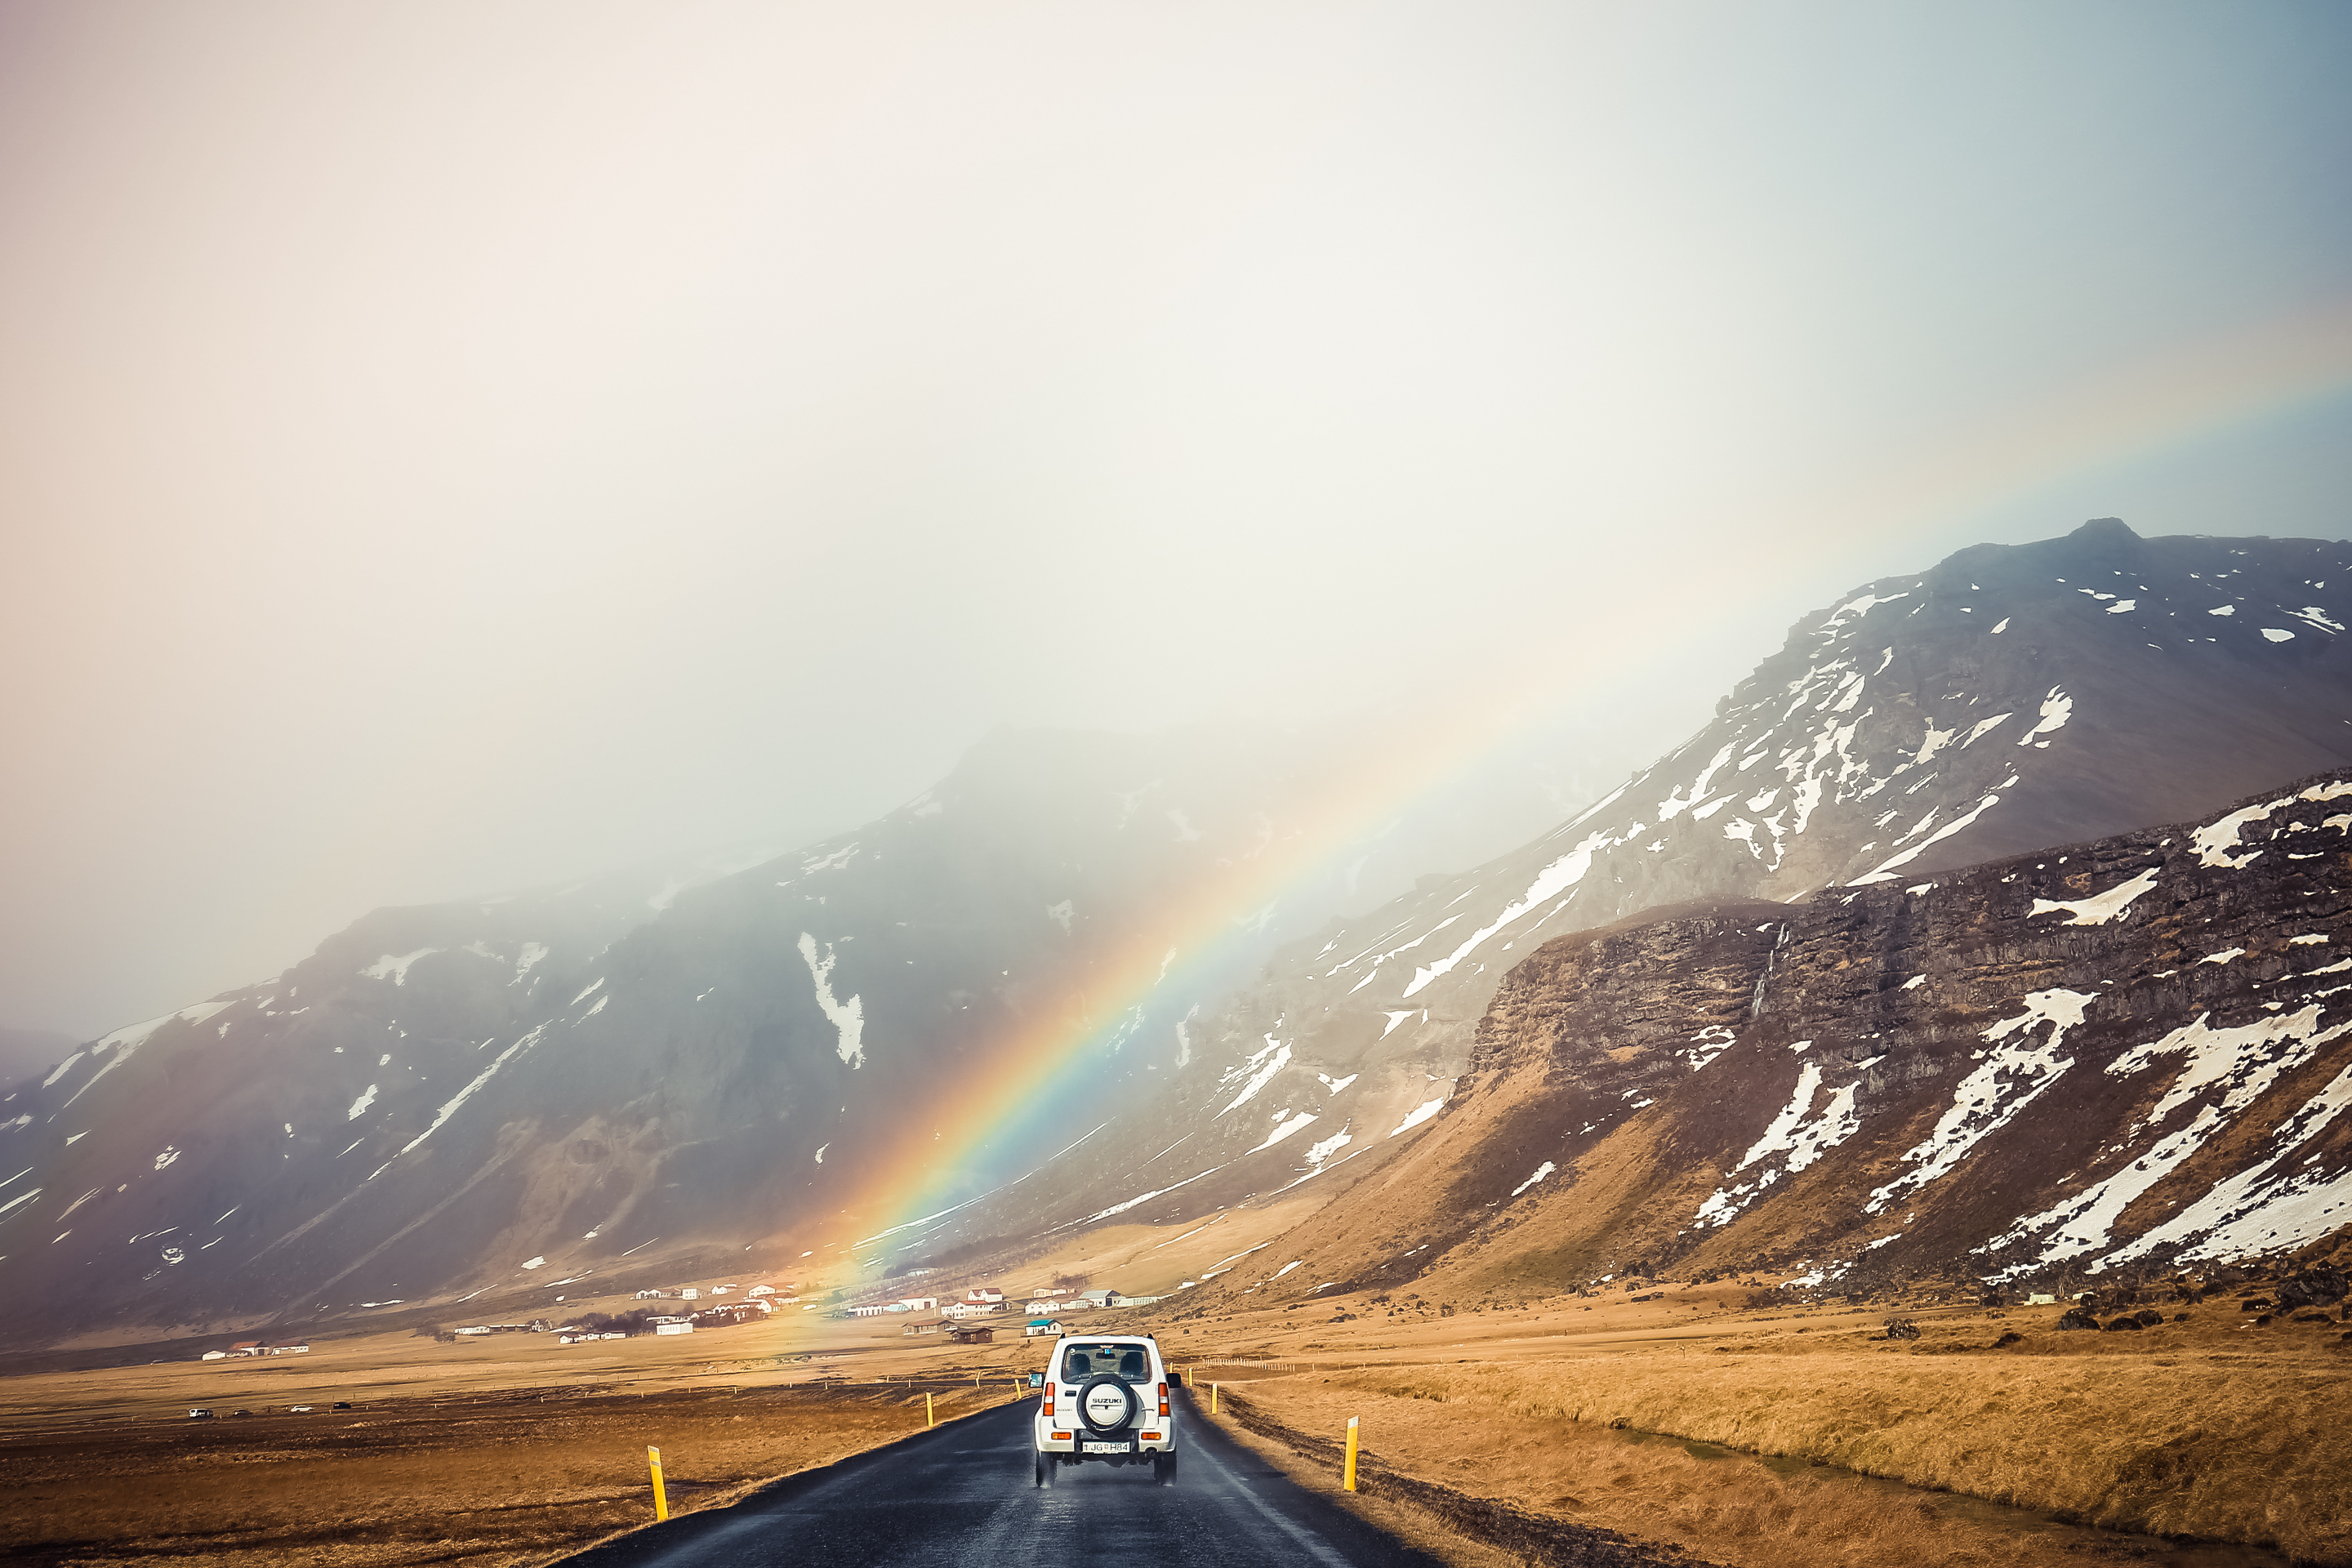
landscape, nature, horizon, mountain, snow, cloud, sunrise, sunlight, morning, hill, dawn, mountain range, dusk, weather, atmospheric phenomenon, atmosphere of earth, mountainous landforms